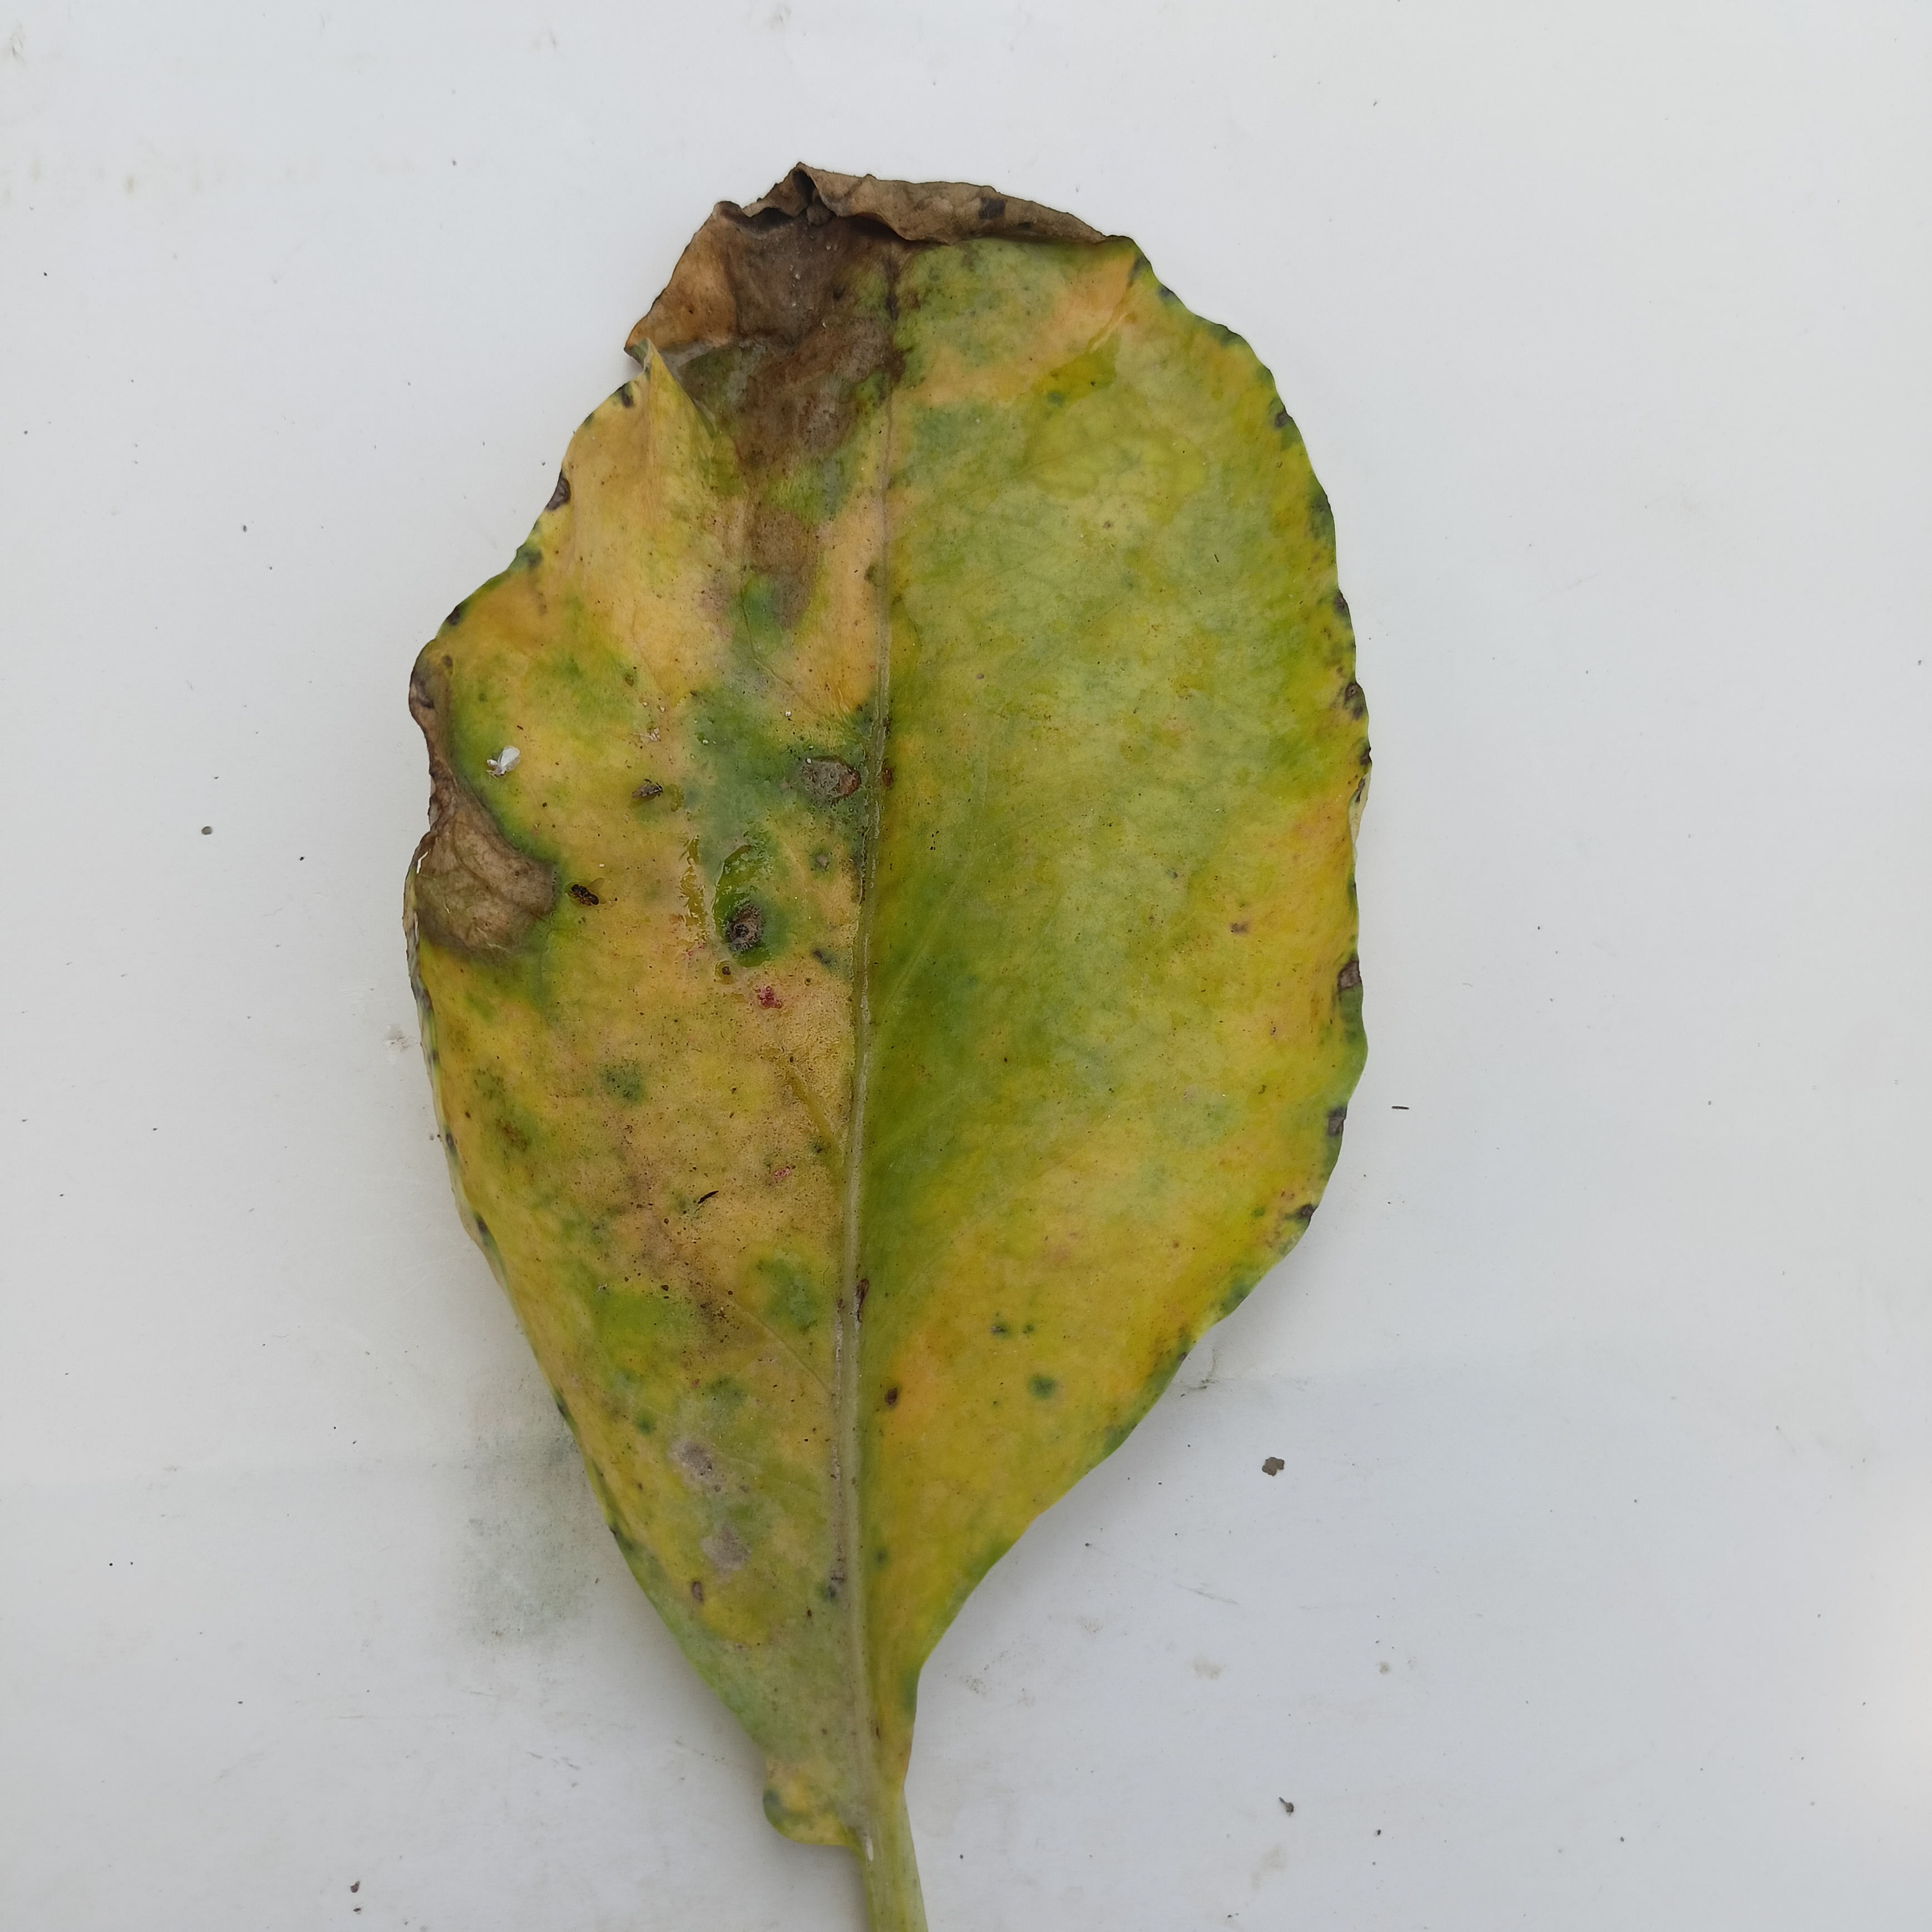
Label: Black Rot